Attire Accessories

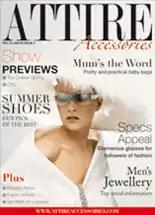
Cover of Attire Accessories magazine

Attire Accessories is a trade publication and web site owned by KD Media Publishing Ltd. It is a business-to-business (B2B) magazine brand predominantly aimed at UK fashion retailers including independent fashion shops, jewellers, boutiques, shoe shops, bag shops, accessory shops and buyers in national fashion chains and department stores. Its editorial offices are in Witham, Essex UK and its editor is Laura Sutherland.